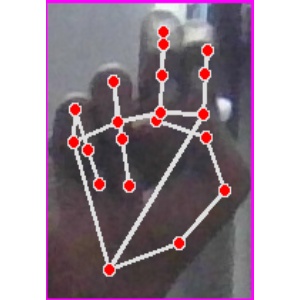
अक्षर: ह